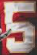
Number: 5